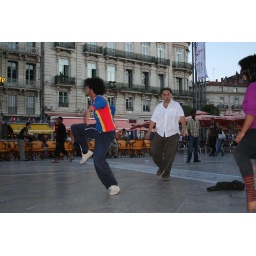
The bird dance, I believe. The guy in the white shirt doesn't know where he is. Hahaha.